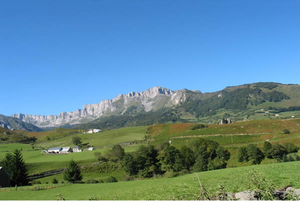
Aspedalen
Aspedalen ved Lescun.
Aspedalen er en dal på nordsiden af Pyrenæerne. Den ligger i departementet Pyrénées-Atlantiques og dermed i regionen Aquitaine.